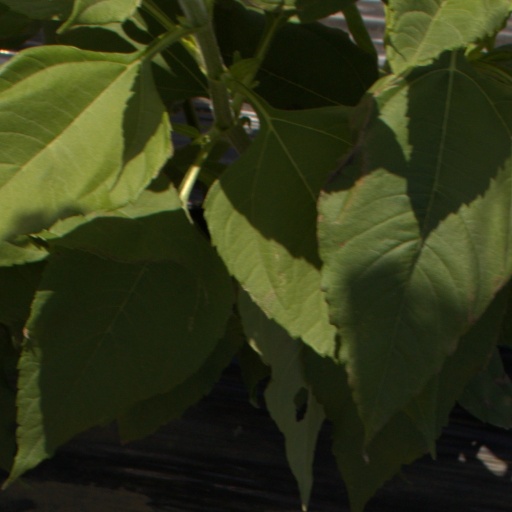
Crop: Jerusalem artichoke